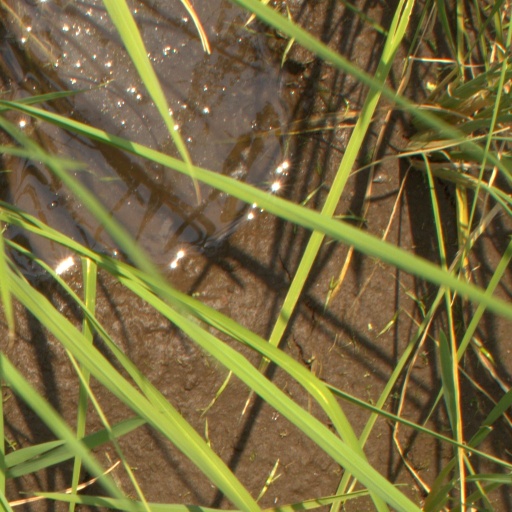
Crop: rice